Alain Menu

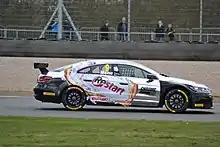
Menu driving the Team BMR Volkswagen CC at Donington Park during the 2014 British Touring Car Championship season.

On 27 January 2014, it was announced that Menu would return to the BTCC, driving a Volkswagen CC for Team BMR. Menu struggled to find the ideal set up in the new breed NGTC Touring Car. He finished 10th in the standings with a pair of podium finishes, 2nd at Rockingham and 3rd at Silverstone.